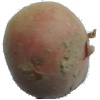
Label: Potato Red 1